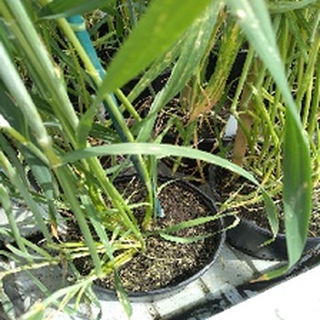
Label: wheat_mildew